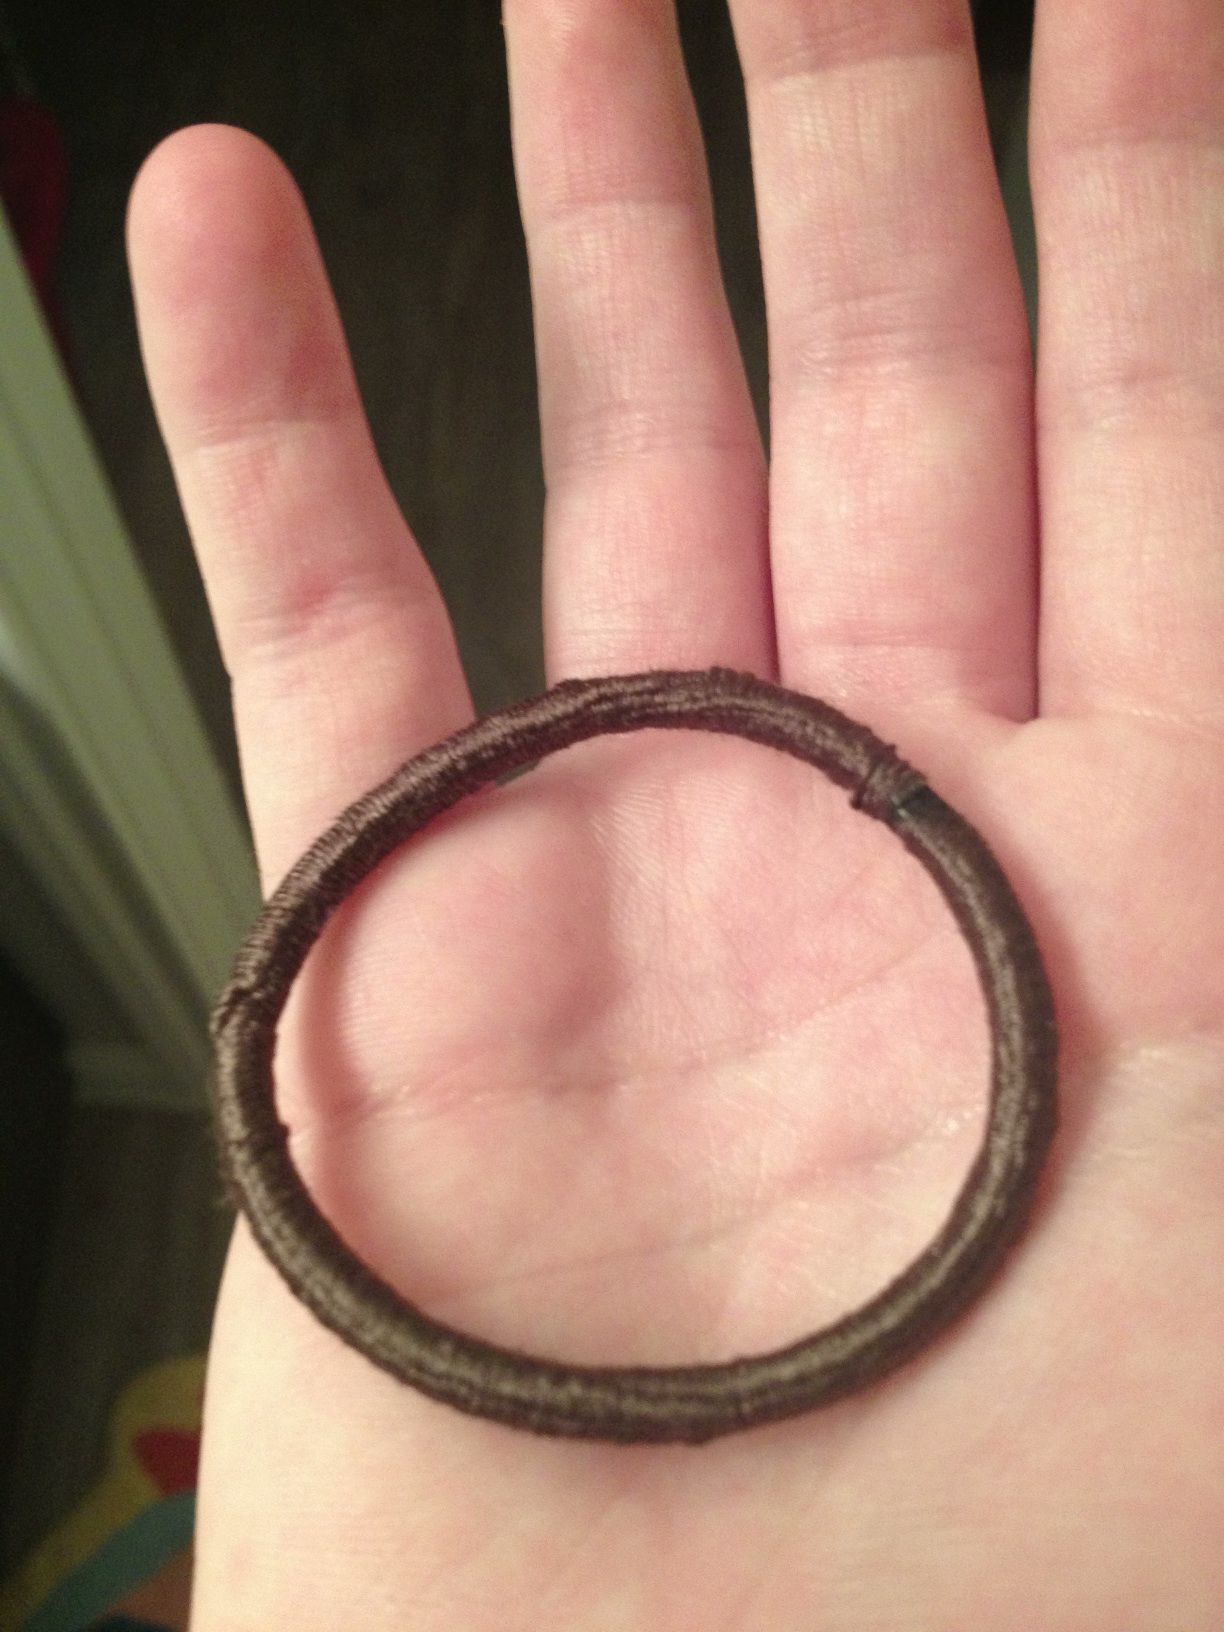Question: What color is this?
Answer: brown